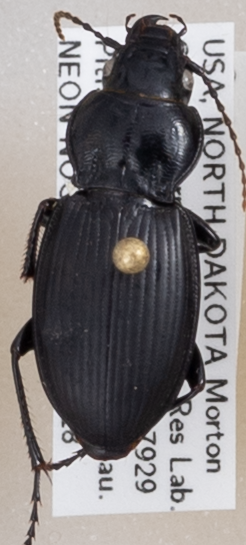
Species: Cyclotrachelus torvus
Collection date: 2020-08-18
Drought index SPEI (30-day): -2.09
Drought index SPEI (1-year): -0.1
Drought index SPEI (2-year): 0.862